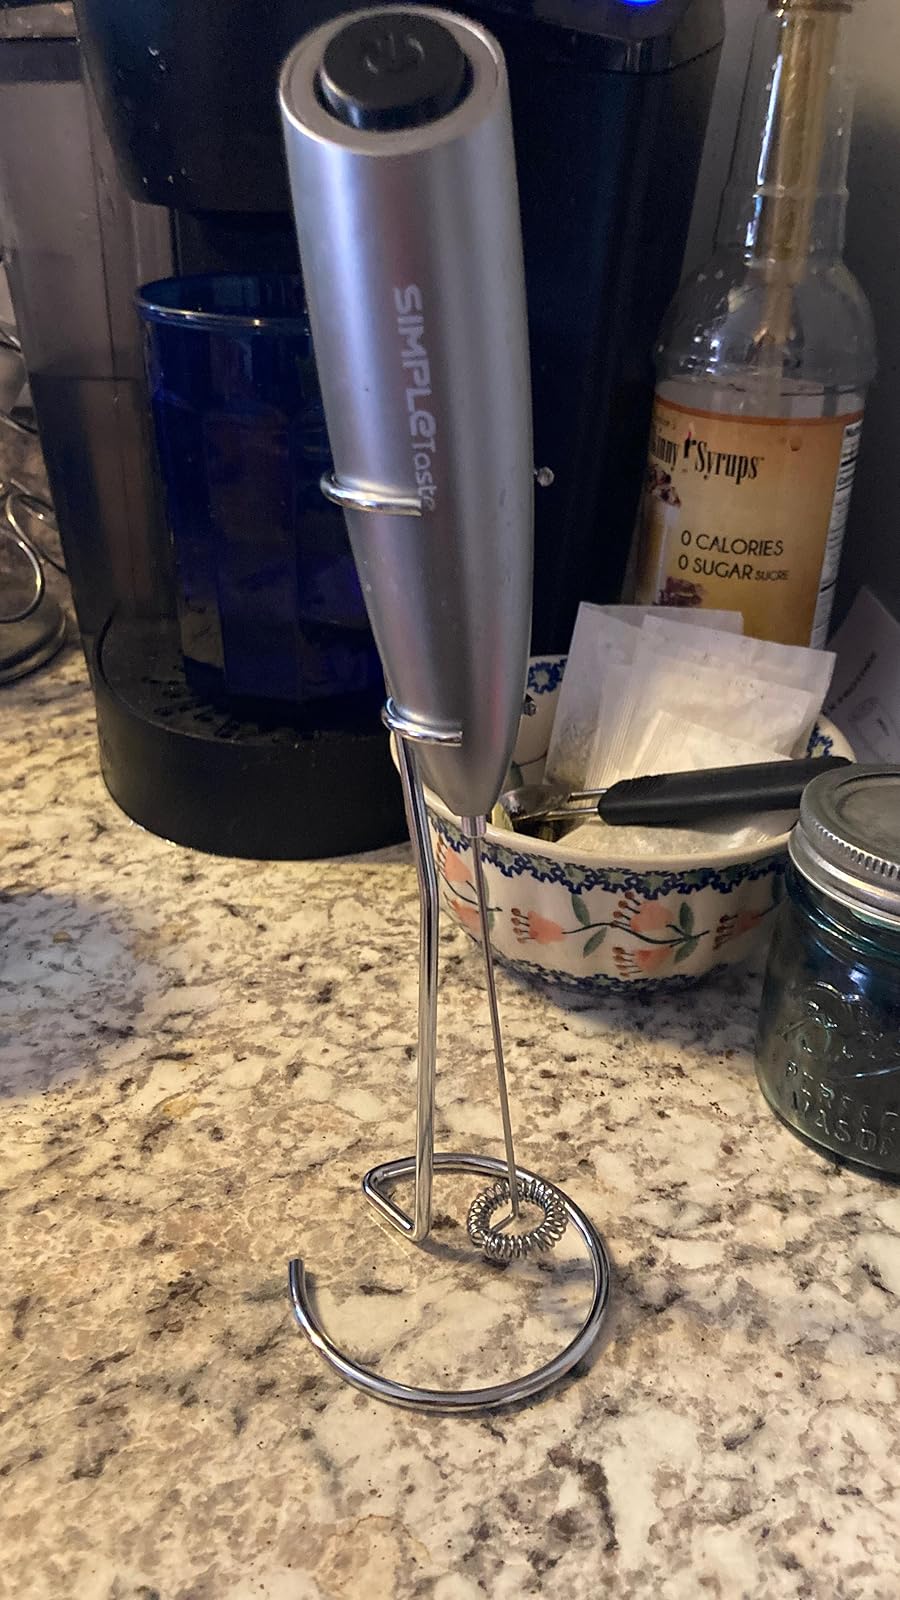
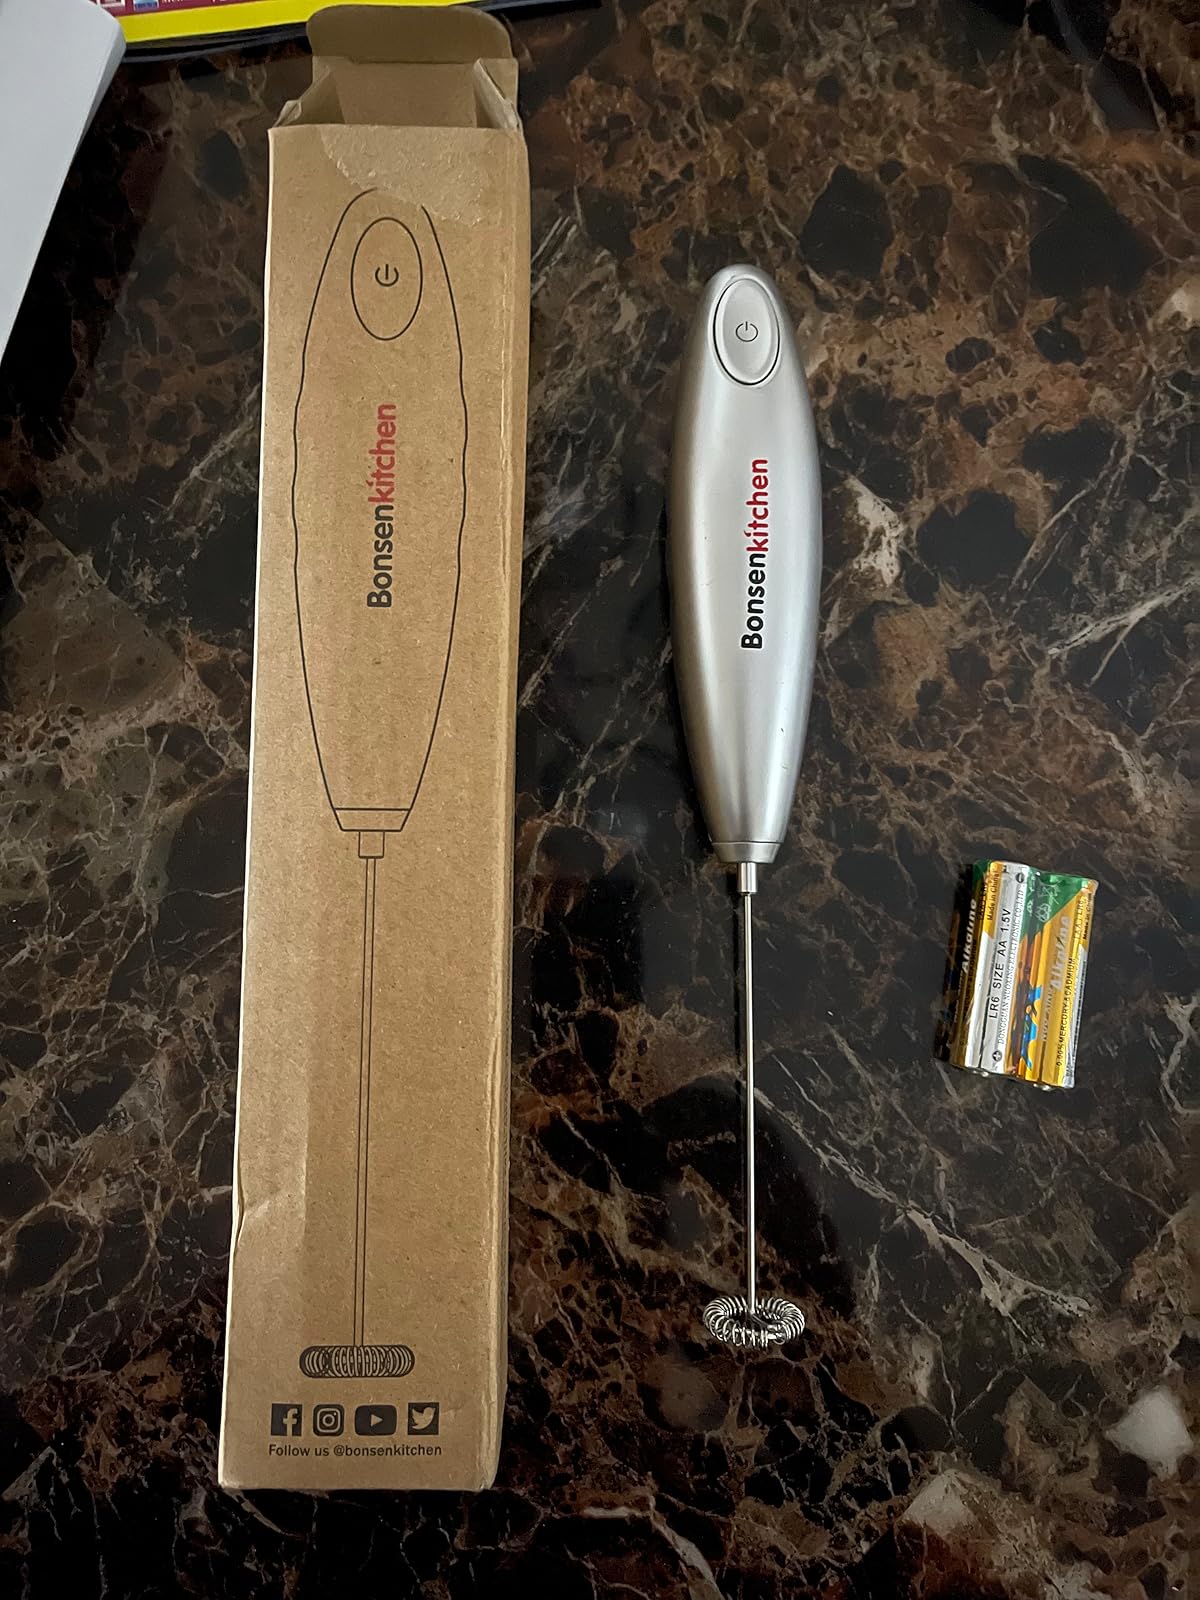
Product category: items_mixer
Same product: no